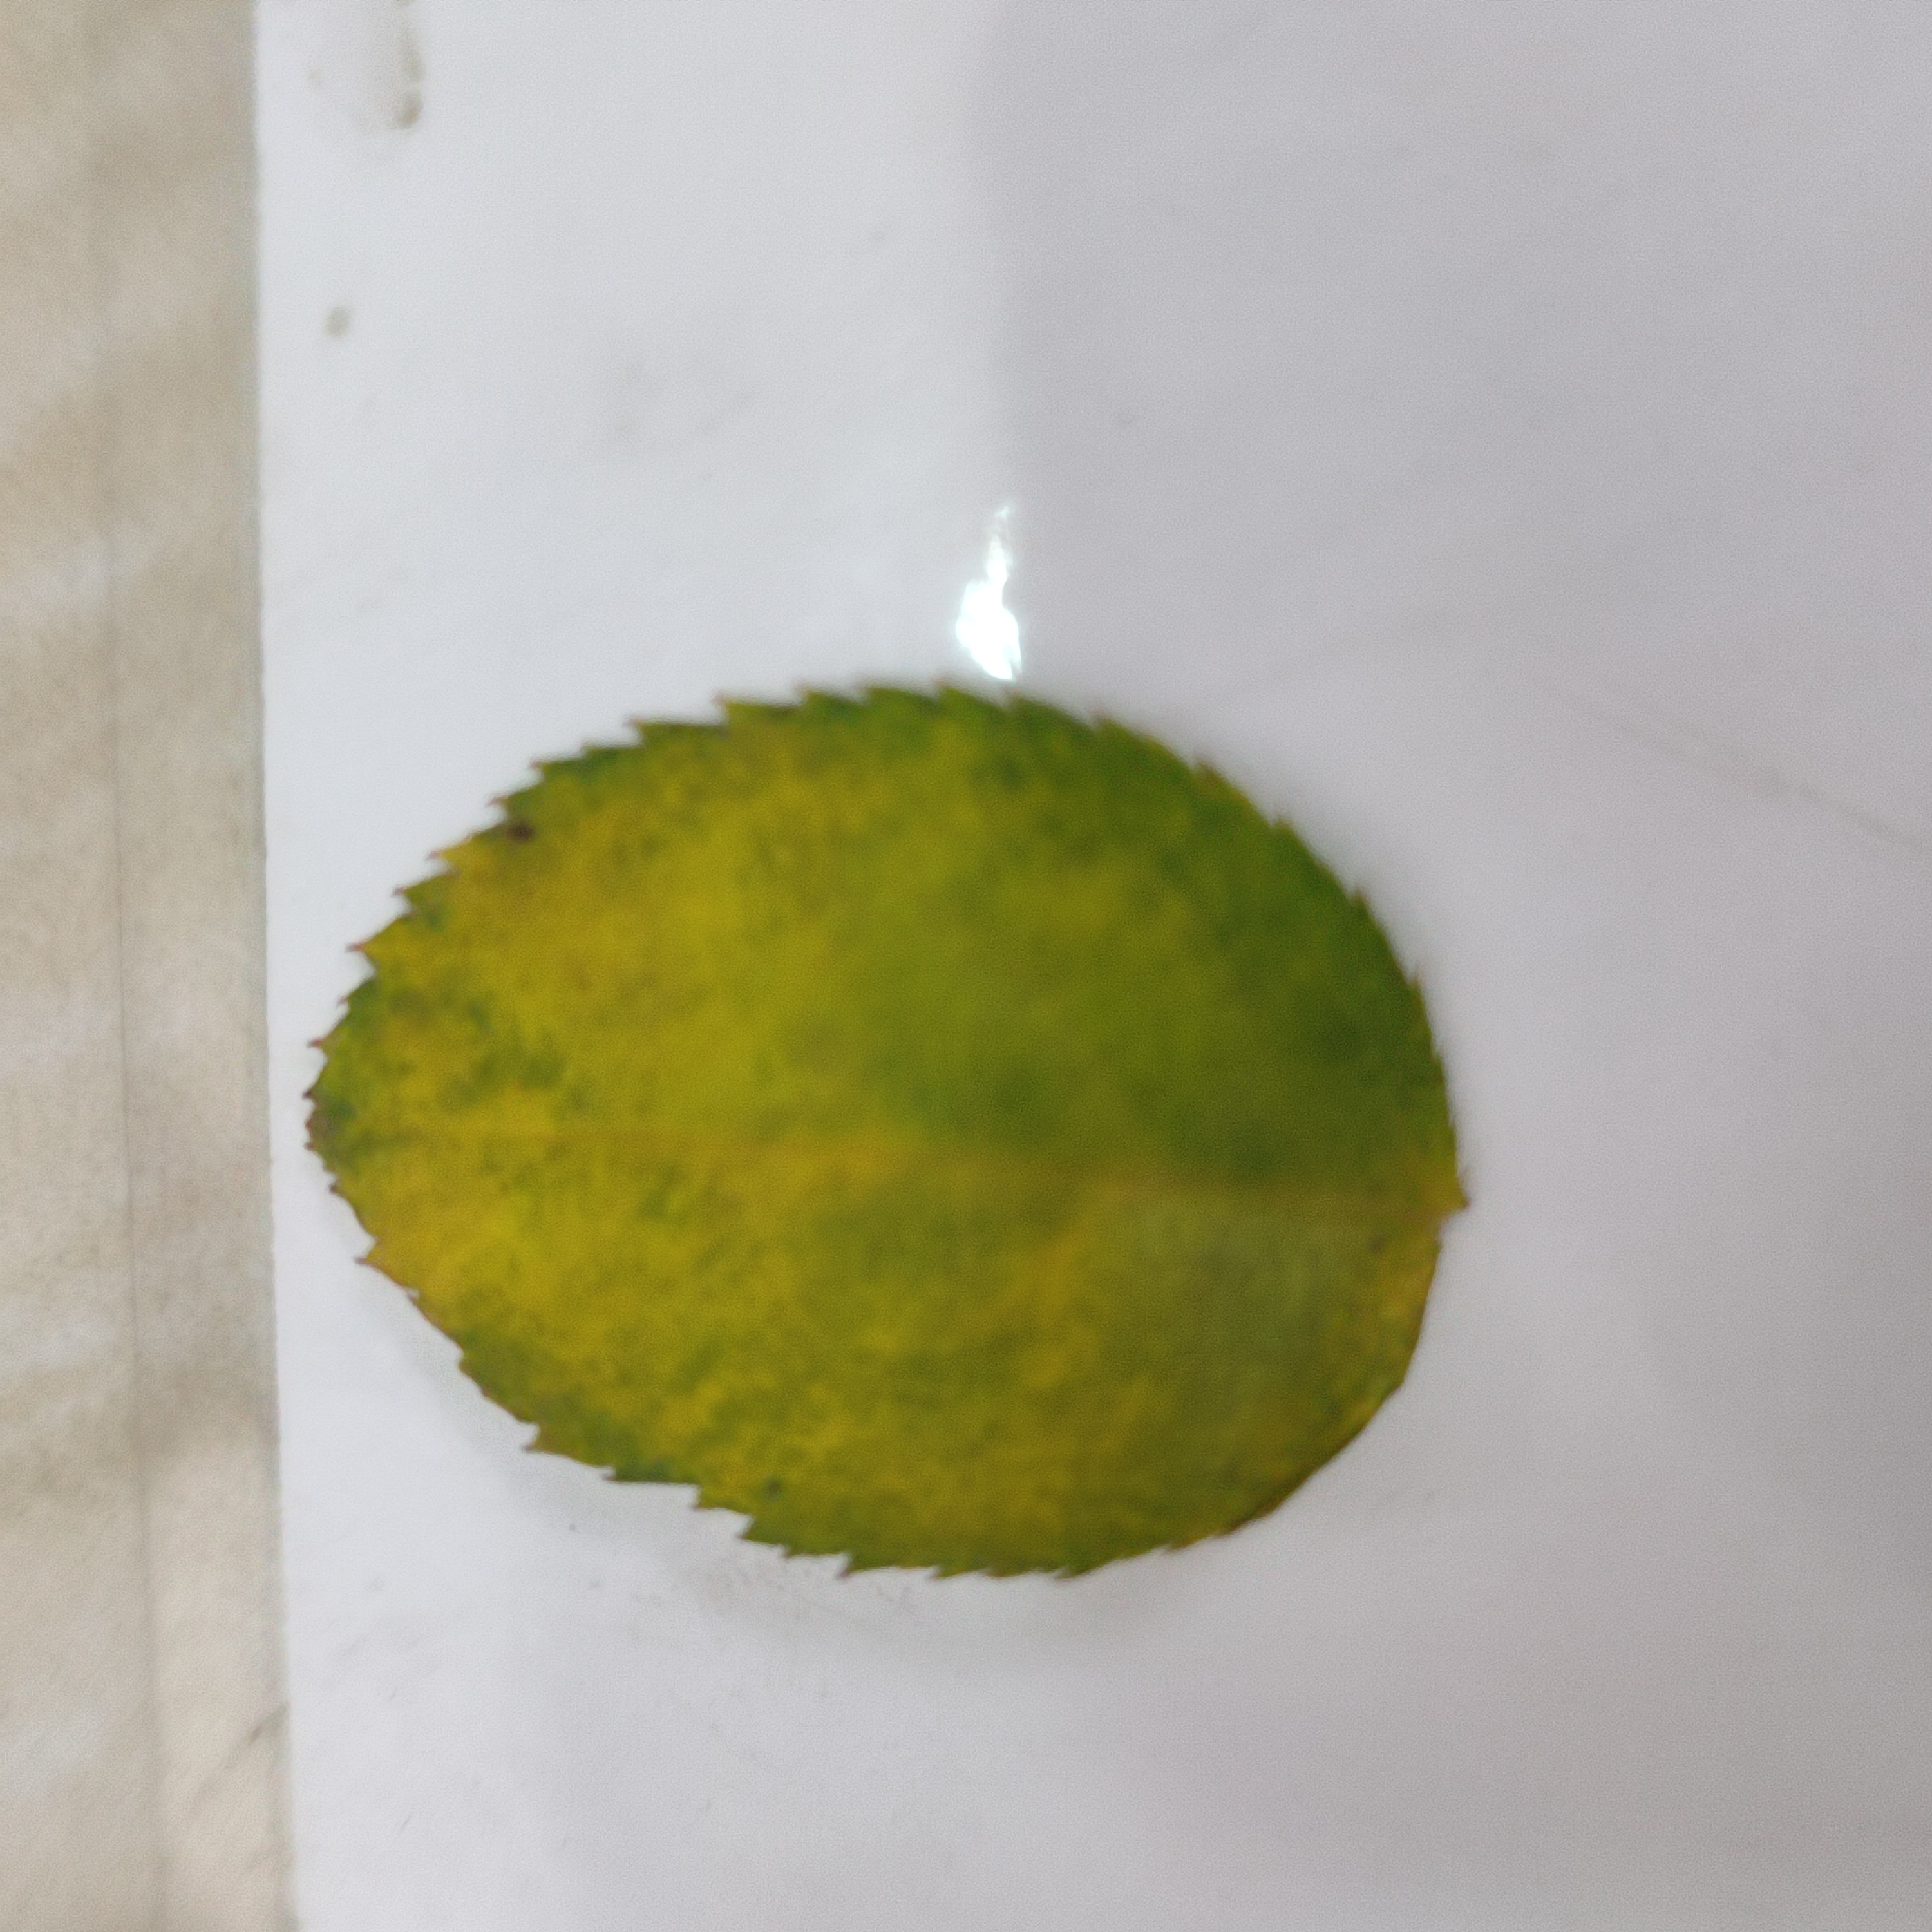
Label: Yellow Mosaic Virus